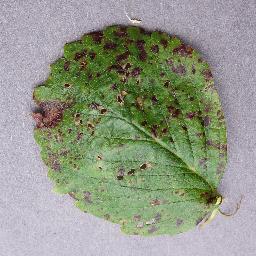
Label: Strawberry___Leaf_scorch